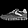
Label: Sneaker